Hildegard Neuffer-Stavenhagen

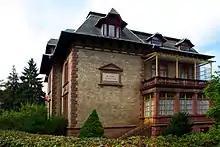

Hildegard Neuffer-Stavenhagen ("née" Stavenagen 3 July 1866 in Greiz – 17 October 1939 in Weimar aged 73) was a German writer with a focus on children's literature and education.